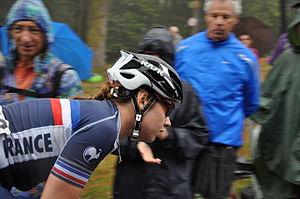
Coralie Demay, Montée de la planche des belles filles, route de France féminine 2015
Coralie Demay, née le 10 octobre 1992 à Nogent-sur-Marne, est une cycliste française. Spécialiste de la piste, elle est multiple championne de France dans les disciplines d'endurance.